Tartan Army

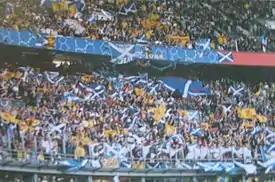
The Tartan Army at the opening match of the 1998 FIFA World Cup, a tournament at which the Scots won an award for good behaviour

The Tartan Army are fans of the Scotland national football team. They have won awards from several organisations for their friendly behaviour and charitable work. They have also been criticised at times for aspects of their behaviour, however, such as indecent exhibitionism and jeering at "God Save the Queen".